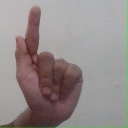
अक्षर: ळ